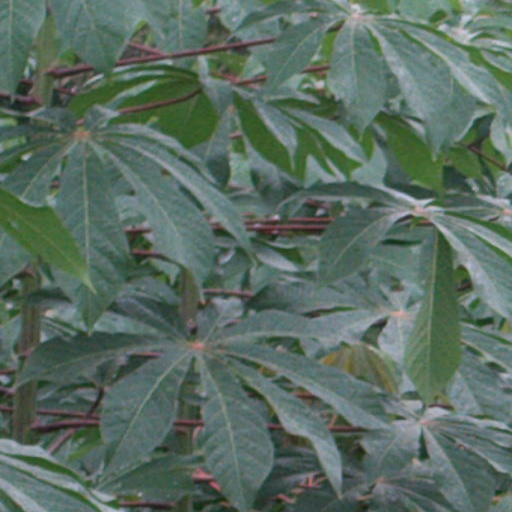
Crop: cassava